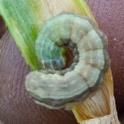
Crop: Onion
Condition: caterpillar-p